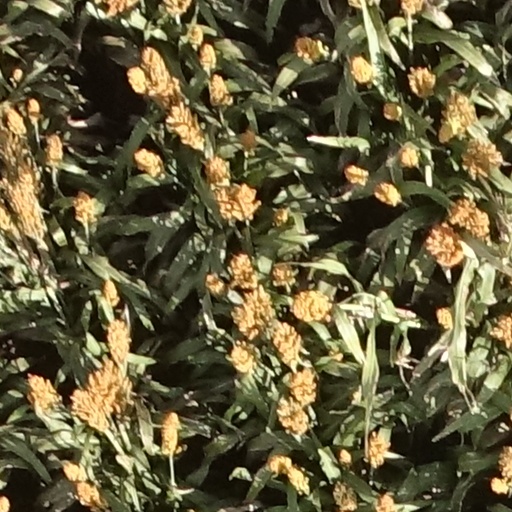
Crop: sorghum